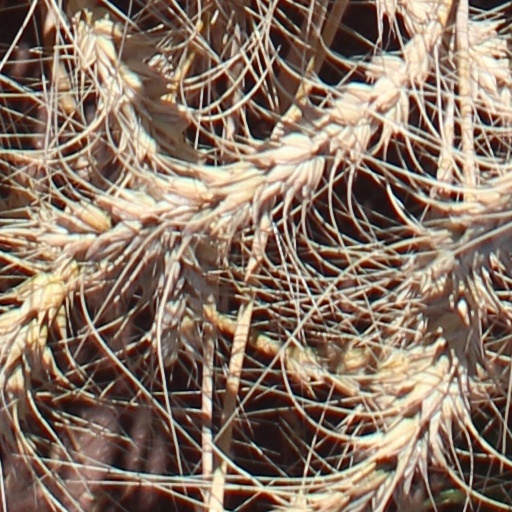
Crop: wheat